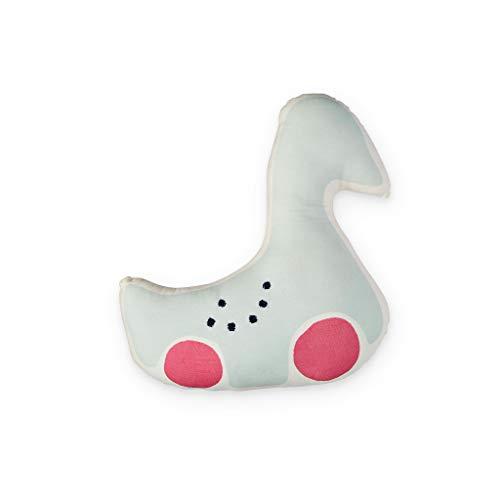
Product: Pehr Pull Toys Stuffed Pillow - Duck, Multi
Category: Toys & Games | Stuffed Animals & Plush Toys | Plush Pillows
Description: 0 - 36 Months.
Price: $26.89